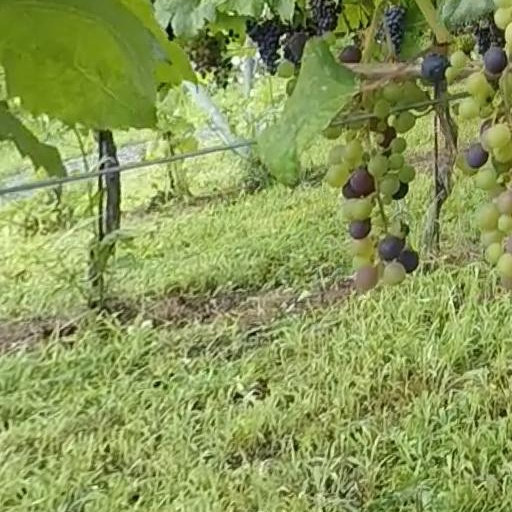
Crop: grape